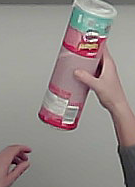
Product: pringles_original